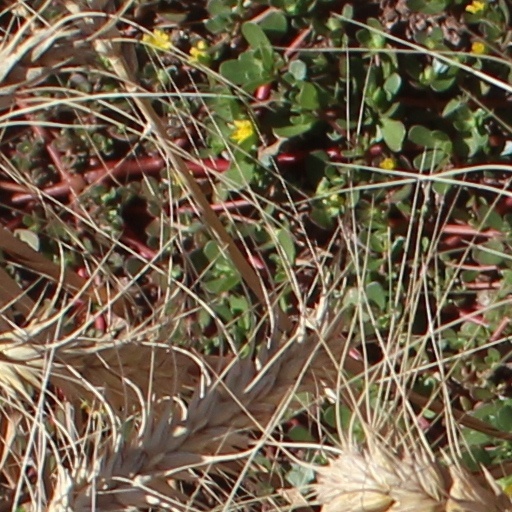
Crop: wheat